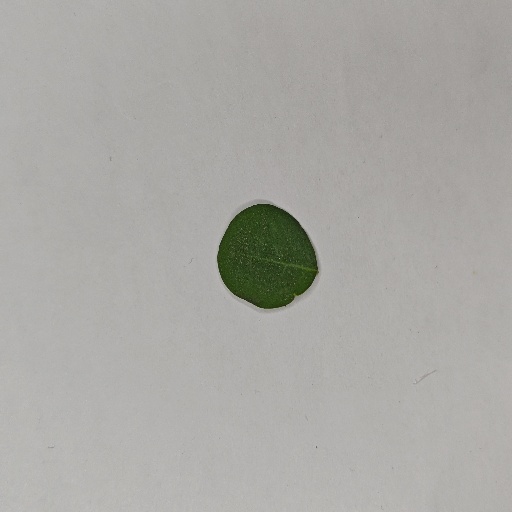
Species: Sojina
Leaf condition: Healthy Leaf